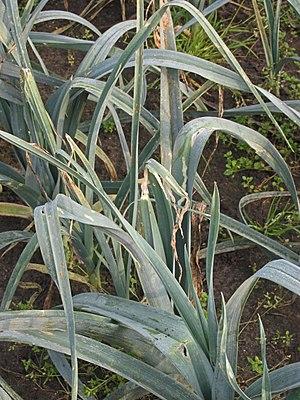
La Teigne du poireau est une espèce de lépidoptères de la famille des Glyphipterigidae. Sa chenille est considérée comme un insecte nuisible pour les cultures de poireau.